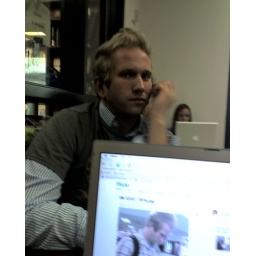
Andrew on the phone w/ the gfriend (and on the computer screen texting the gfriend the night before)... Leigh in background